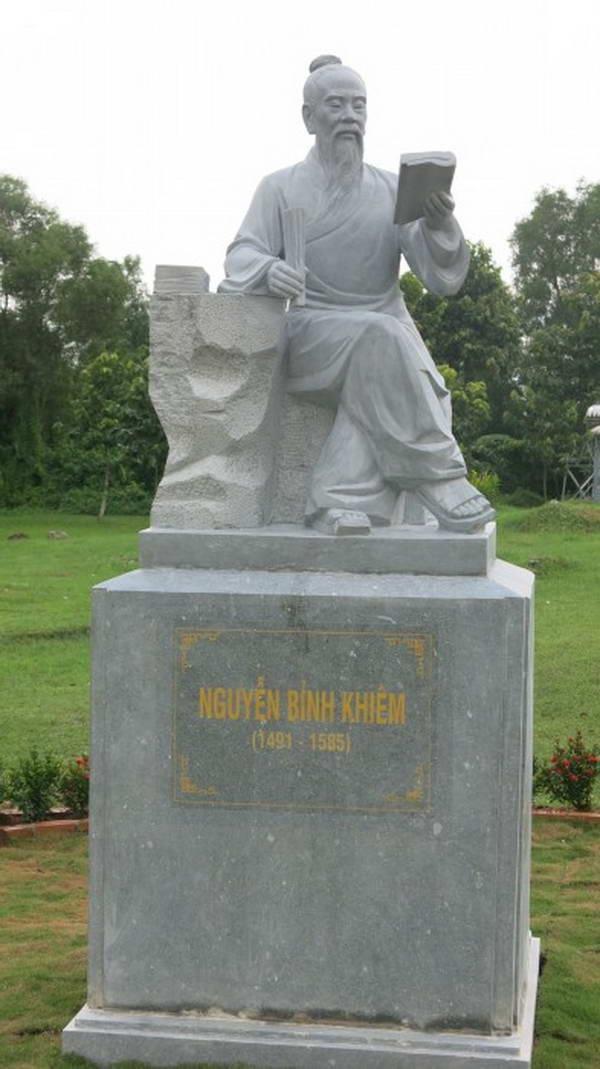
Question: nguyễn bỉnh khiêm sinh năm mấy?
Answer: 1491